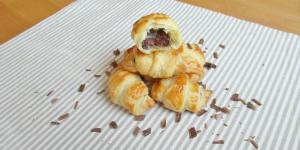
croissant de chocolate con masa de hojaldre